Moroccan architecture

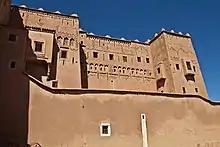
Kasbah Taourirt in Ouarzazate, an example of "tighremt" architecture with exterior geometric decoration

Hammams are public bathhouses which were ubiquitous in Muslim cities. Many historic hammams have been preserved in cities like Marrakesh and especially Fes, partly thanks to their continued use by locals up to the present day. Among the better-known examples of preserved historic hammams in Morocco is the 14th-century Saffarin Hammam in Fes, which has recently undergone restoration and rehabilitation.